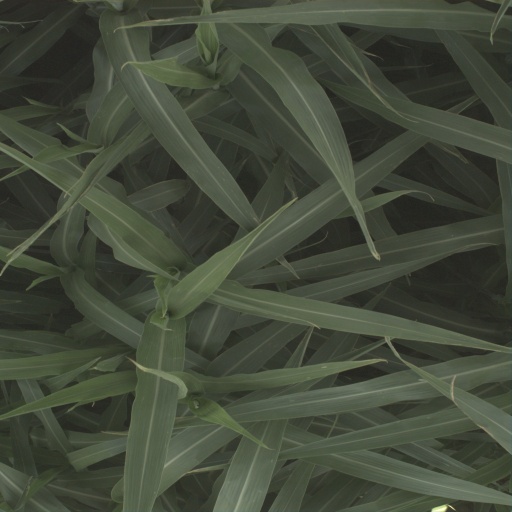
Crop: sorghum